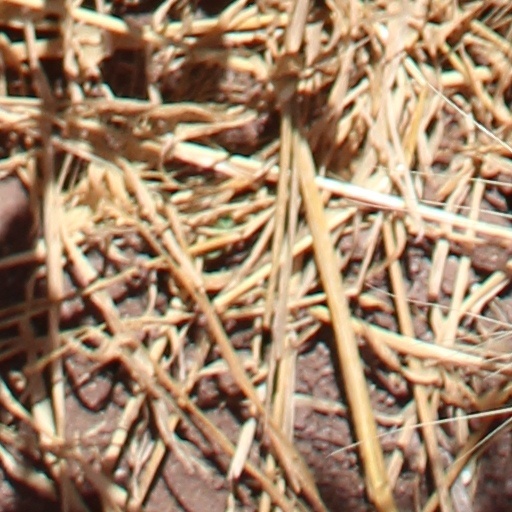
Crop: wheat